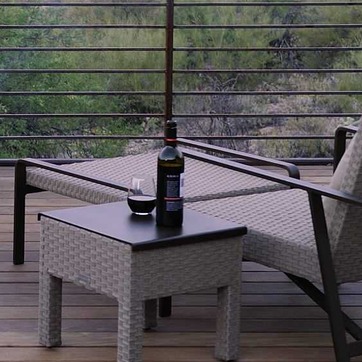
Material: glass